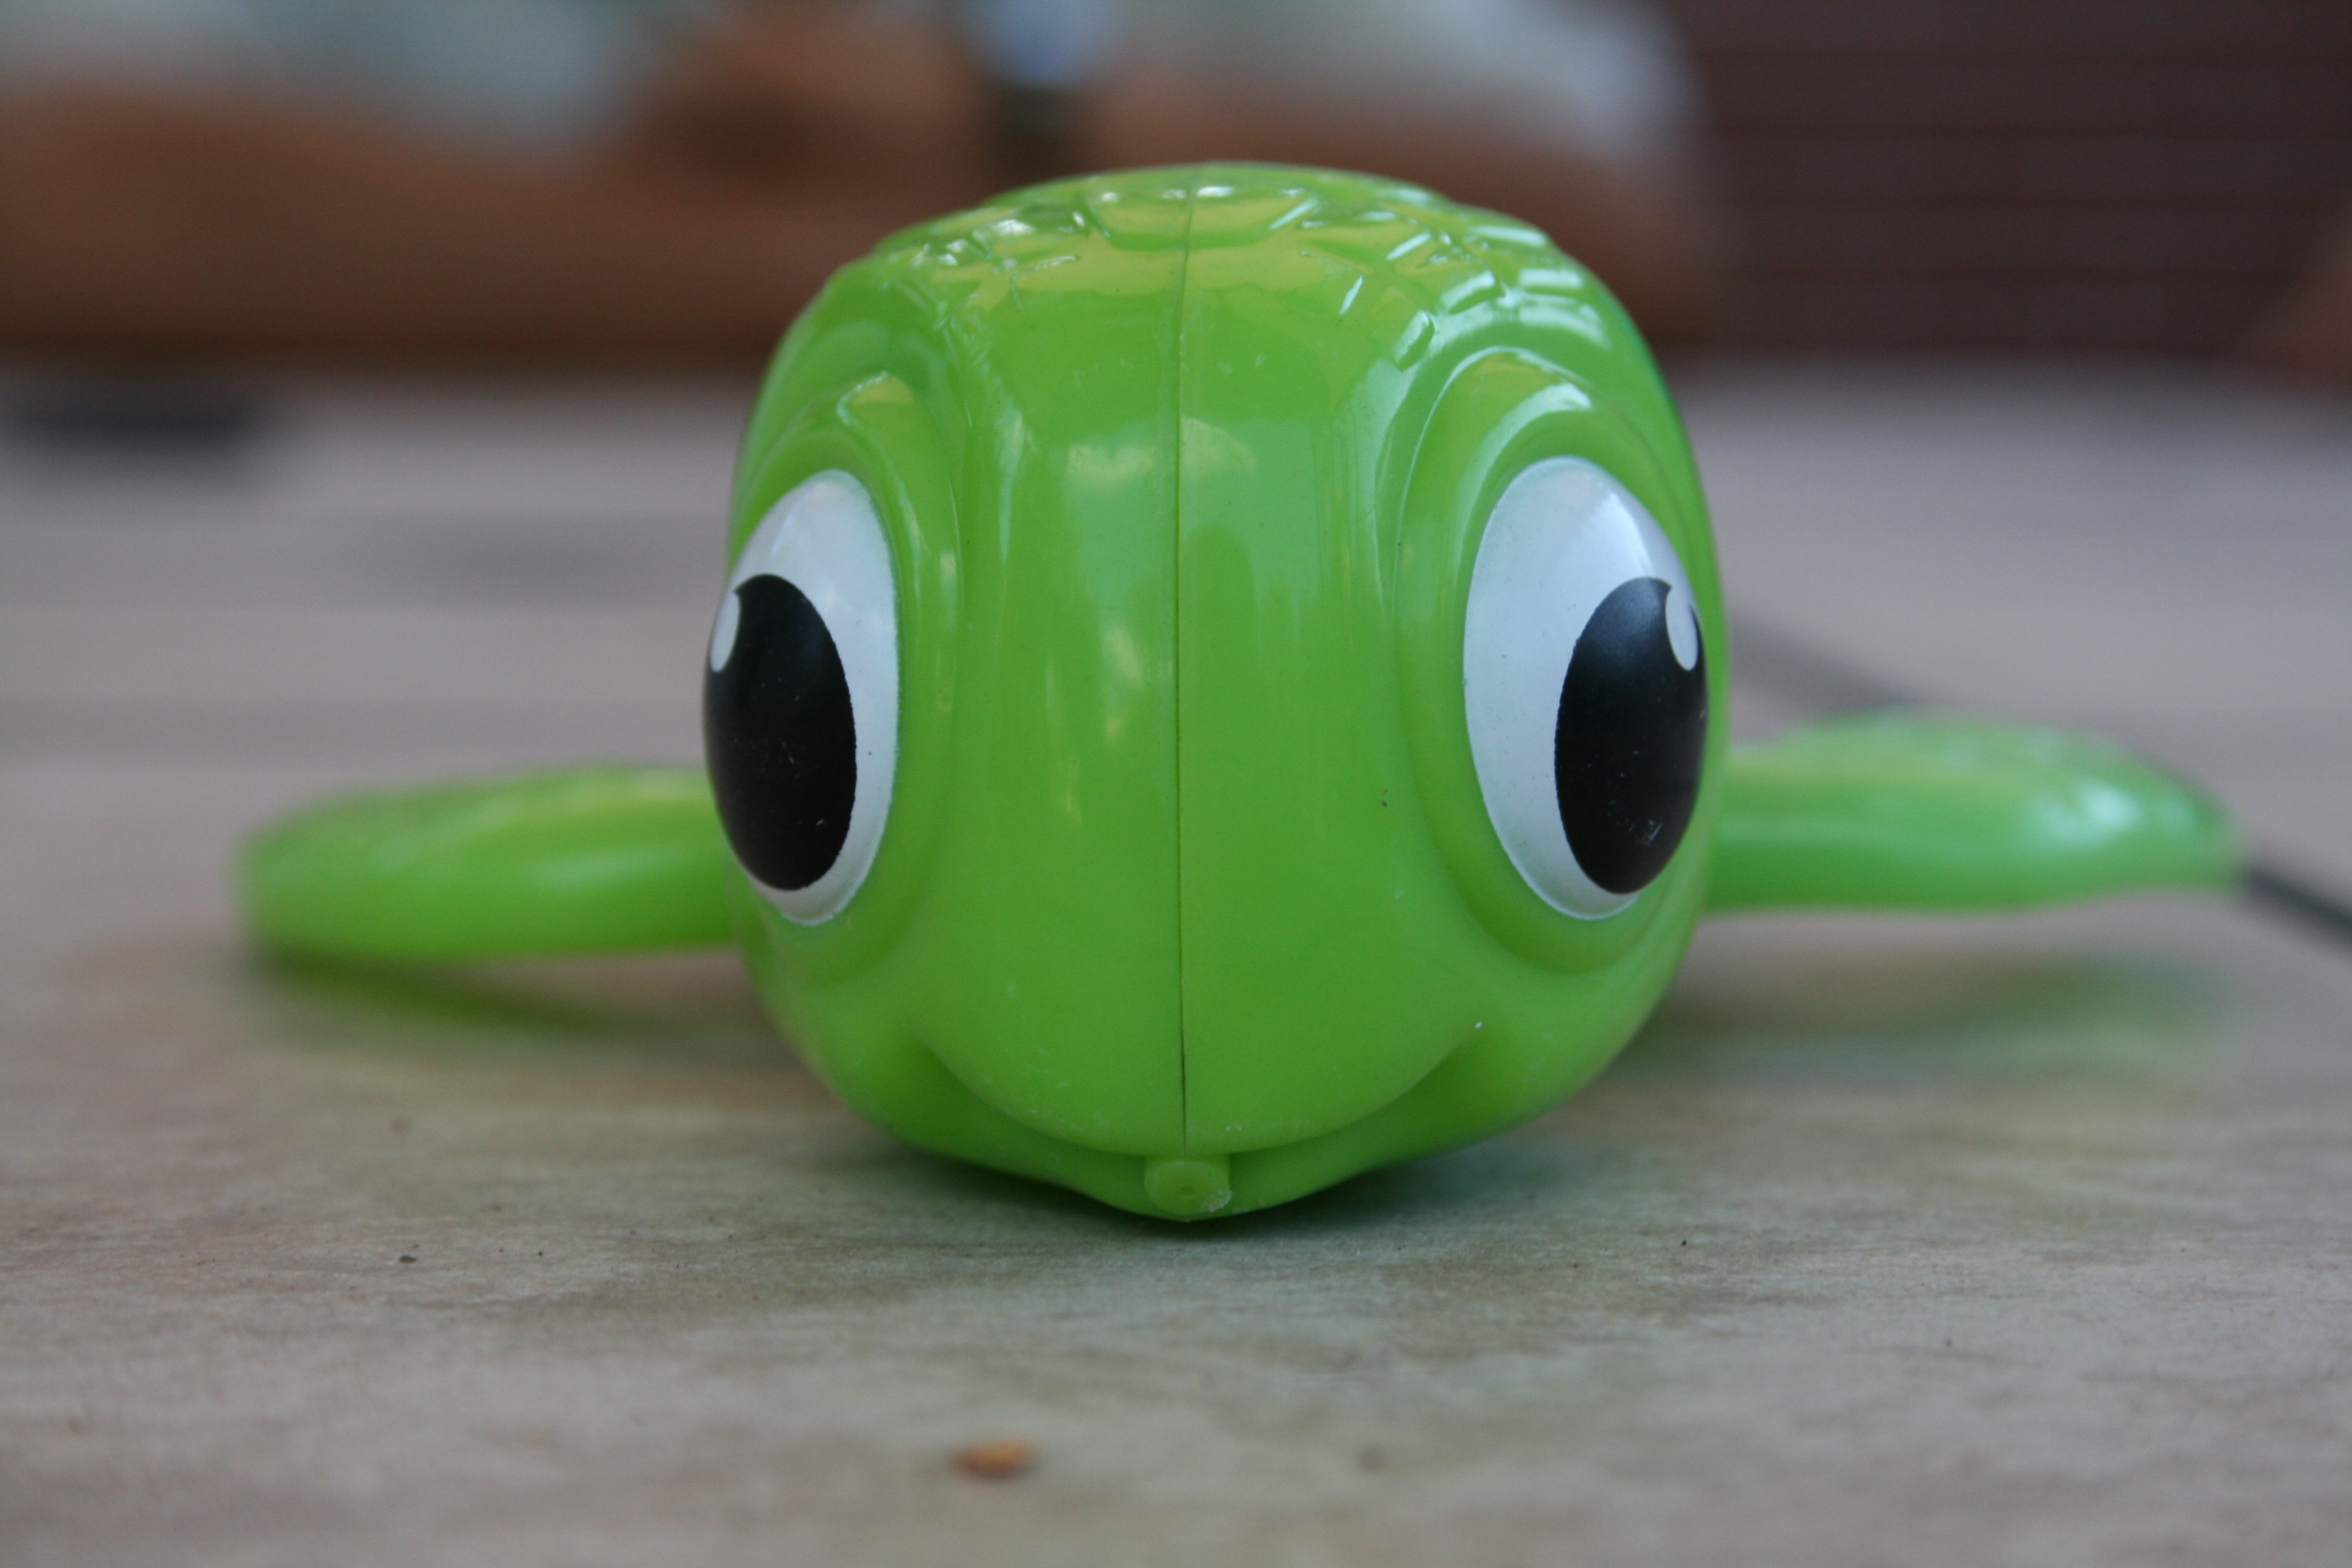
green, small, ceramic, amphibian, bead, toy, material, close up, jewellery, art, tortoise, toy turtle